Hirami Ahmet Pasha Mosque

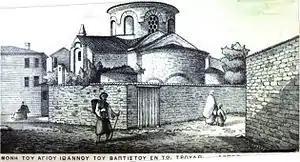
The mosque in the 1870s.

The building is built of masonry made with bricks and stone. It has a cross-in-square plan surmounted by a dome, with a bema divided in three parts and a narthex. It is only long, included the narthex. The arms of the cross to the north and south are covered with barrel vaults, and the interior is lighted by triple windows. Four columns with capitals sustain an octagonal drum, which bears the dome. The three apses are semicircular. The central apse projects outside, and is opened by a large window, divided in three parts by two pillars with capitals. The diaconicon has been reused as mihrab of the mosque. The prothesis is surmounted by a barrel vault. The mosque has no minaret.